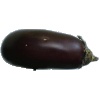
Label: eggplant